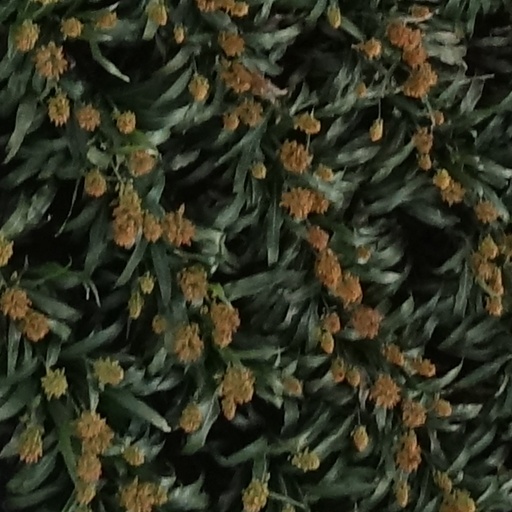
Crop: sorghum